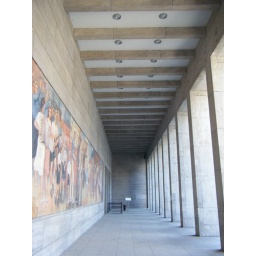
Big ol Communist building taken over by Soviets and now is the tax office of Germany =)